Aaron Colvin

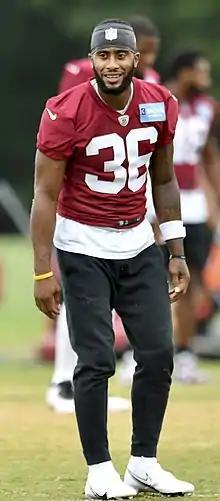
Colvin with the Washington Football Team in 2020

Aaron Colvin (born October 2, 1991) is an American former professional football cornerback. He played college football at Oklahoma and was selected by the Jacksonville Jaguars in the fourth round of the 2014 NFL draft. He also played for the Houston Texans and Washington Redskins.